Jeff Taffe

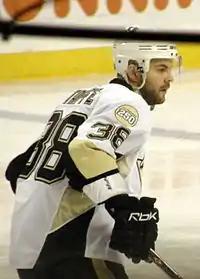

On July 13, 2007, Taffe signed a one-year contract with the Pittsburgh Penguins. After beginning the 2007–08 with the Wilkes-Barre/Scranton Penguins, Taffe was recalled to Pittsburgh and found a checking role on the fourth line. He remained on the team as a healthy scratch in the playoffs that year as Adam Hall was favored to fill Taffe's fourth line position.